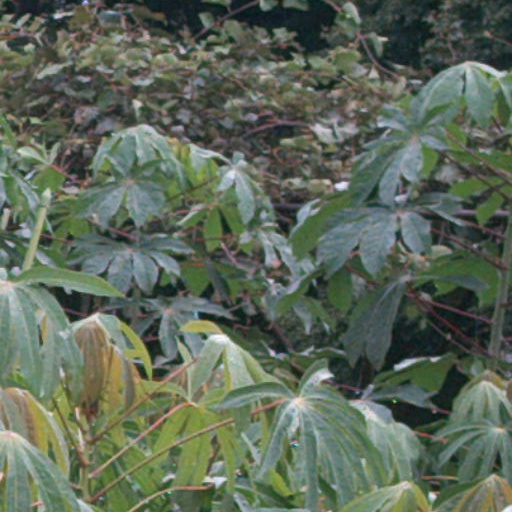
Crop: cassava